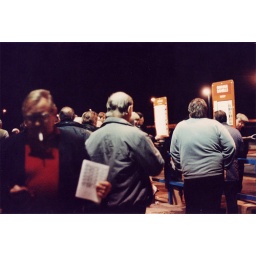
...and just enough left for chicken in a basket